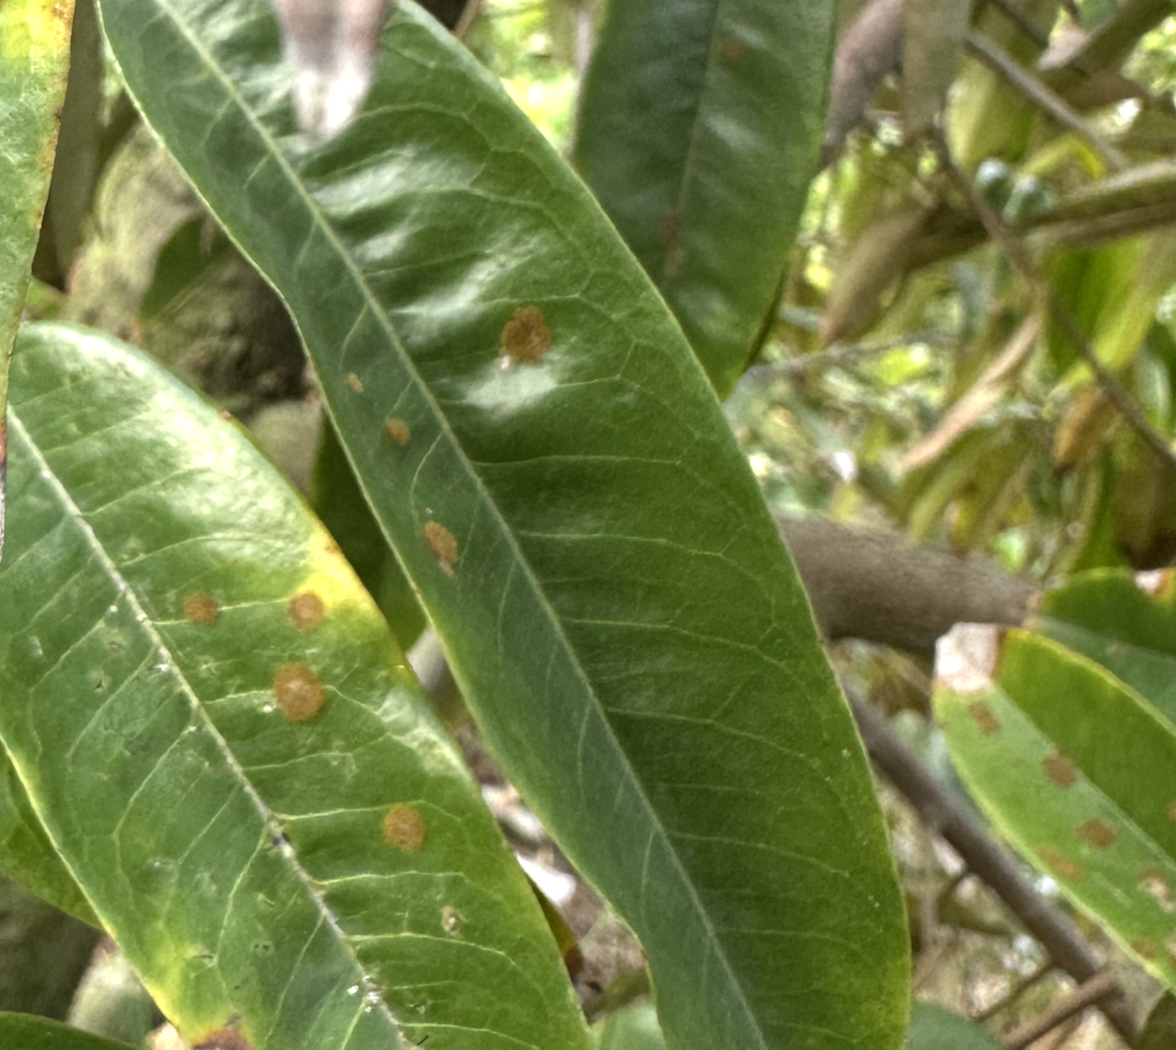
Label: stem_blight